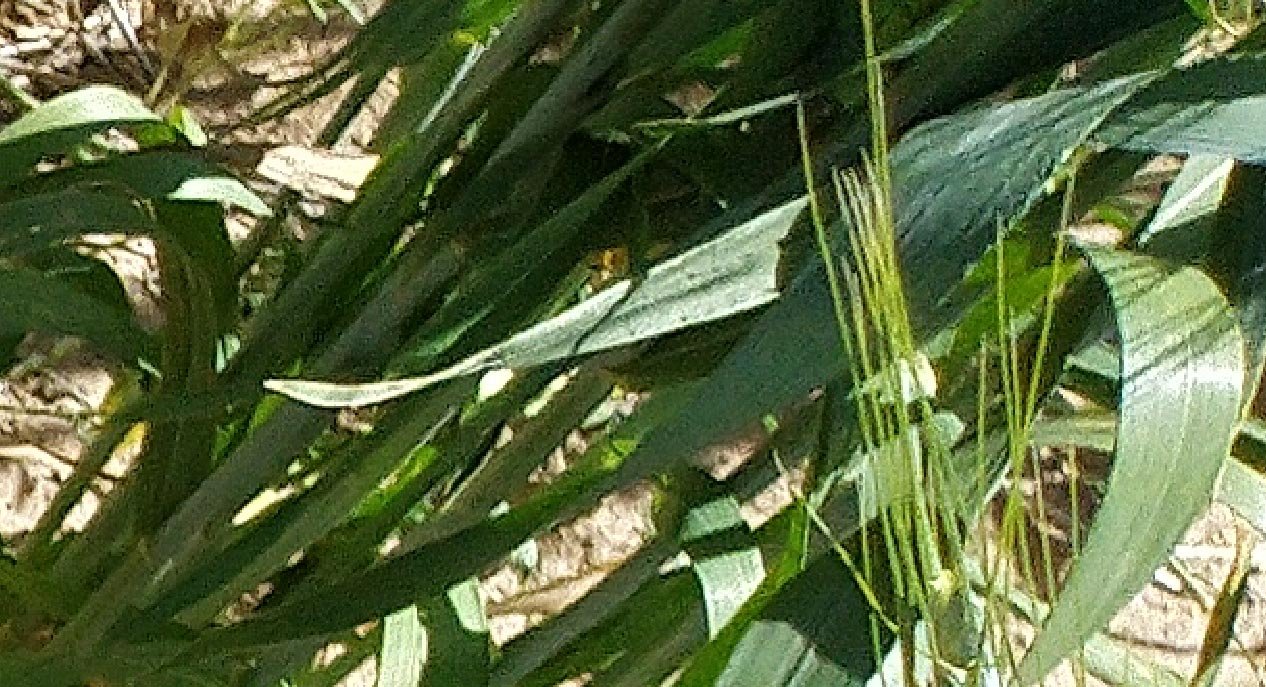
Label: Wheat___Healthy